1985 Nobel Prize in Literature

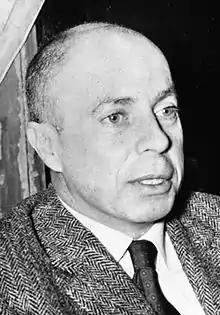
"who in his novel combines the poet's and the painter's creativeness with a deepened awareness of time in the depiction of the human condition"

The 1985 Nobel Prize in Literature was awarded to the French novelist Claude Simon (1913–2005) "who in his novel combines the poet's and the painter's creativeness with a deepened awareness of time in the depiction of the human condition".